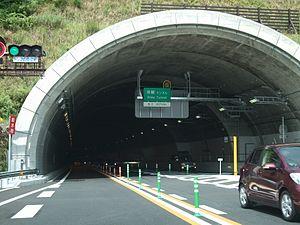
Le présent article recense les tunnels les plus longs au monde en service mais exclut les tunnels de métro et les tunnels canaux. Le plus long tunnel destiné au transport de personnes au monde est la Ligne 3 du métro de Canton.